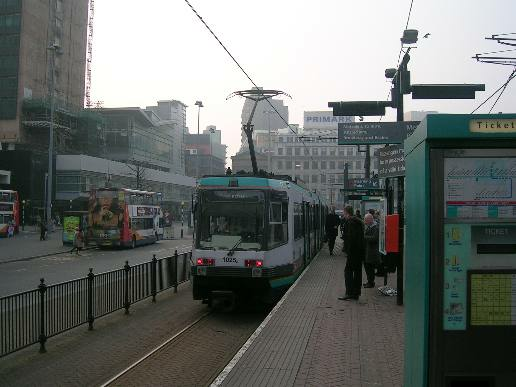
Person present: No